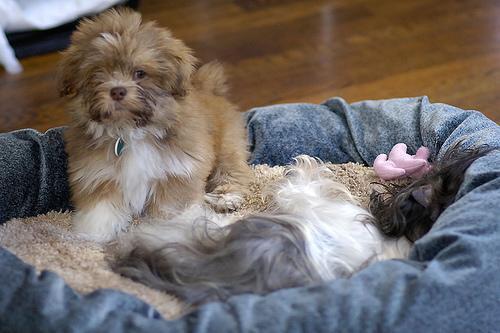
Lhasa